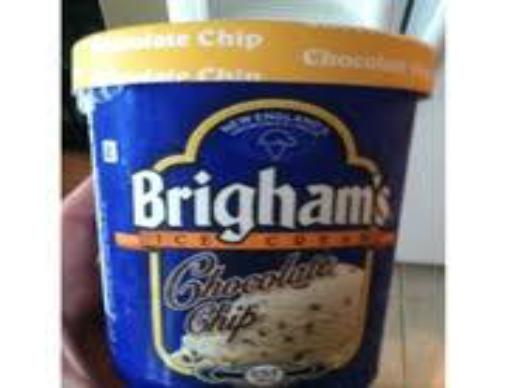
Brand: Brigham's Ice Cream
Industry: Food